Richard Lugar

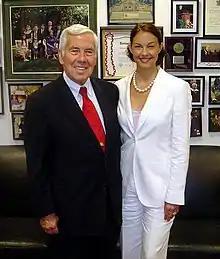
Richard Lugar meeting with actress Ashley Judd in 2005

Lugar described U.S. sanctions on Cuba as a failed policy and wrote to President Obama that "additional measures are needed...to recast a policy that has not only failed to promote human rights and democracy, but also undermines our broader security and political interests". He supported the Freedom to Travel to Cuba Act (S.428), which would lift the restrictions on U.S. citizens visiting Cuba in place since the early 1960s.